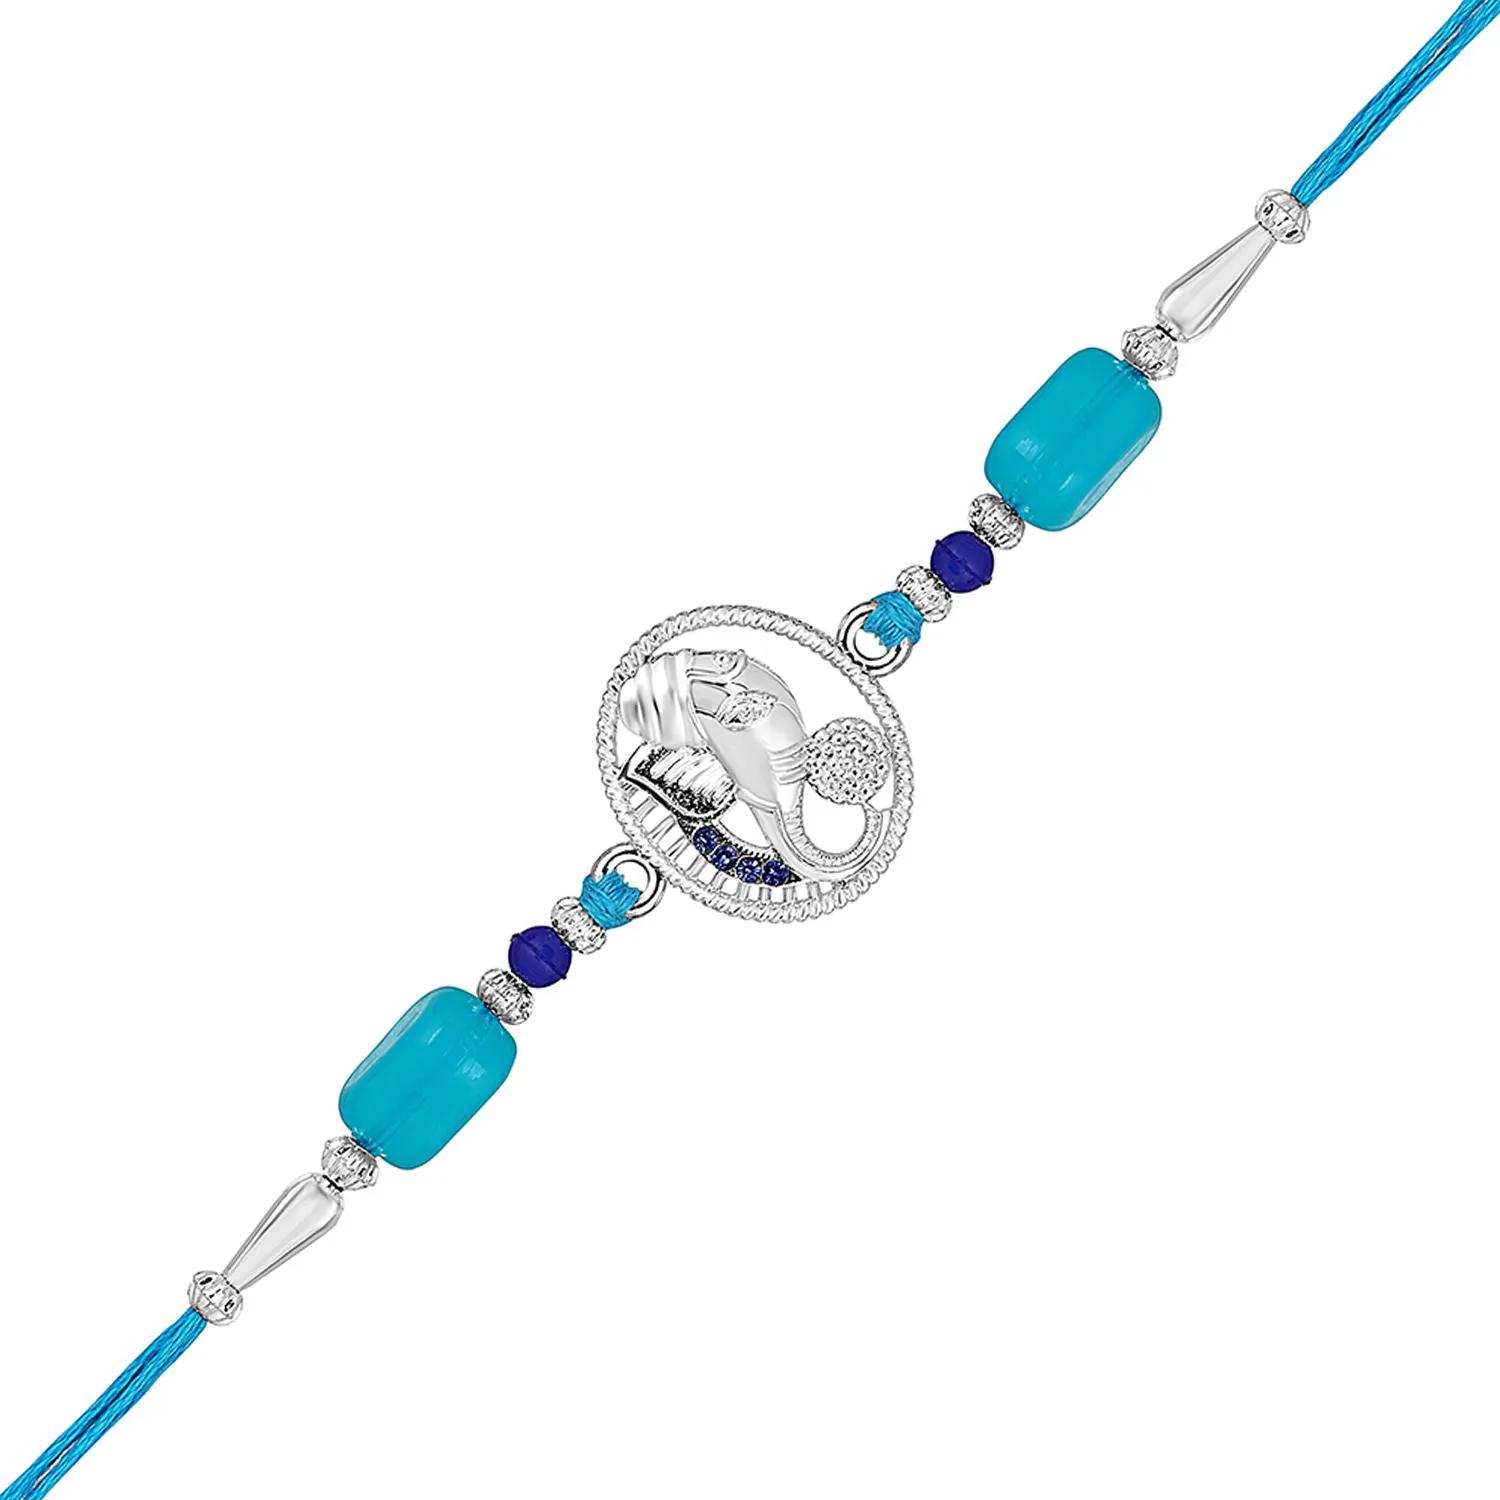
 Mahi Vighnaharta Ganpati Rakhi with Blue Crystals for Brother, Bhai, Bro, Bhatija, Boy, Kids (RA1100768RBlu)
Type: Rakhis
Brand: Mahi
Price: Rs. 229
 Celebrate Raksha Bandhan with our exquisitely crafted Rakhi, designed to strengthen the bond between siblings. This traditional Rakhi features intricate beadwork and durable thread, ensuring it stands the test of time. Handmade with care, each Rakhi is a unique and meaningful gift for your brother. Each Rakhi carries heartfelt blessings and good wishes for your brother's well-being and success. Celebrates the bond of love and protection between siblings, a cherished tradition in Indian culture.
Features: The Rakhi is adorned with vibrant colors and attractive embellishments that add a touch of elegance to the celebration.,Content in Box : 1 Rakhi ; Cultural Significance: This beautiful Rakhi will acknowledge your love for Your Brother with the promise that your bond with him will grow stronger as time goes on.,Vibrant Colors: Adding bright and playful colors to the celebration will make it stand out and make it more enjoyable.,Celebrate the bond of love and protection with our exquisite Rakhis. Share the joy of Raksha Bandhan Festival with this beautiful Rakhi, a token of love, protection and blessings.,Adjustable Size and Easy to tie: Designed to fit wrists of all sizes. It is simple and easy to tie the Rakhi securely and effortlessly.
Included: 1 Rakhi